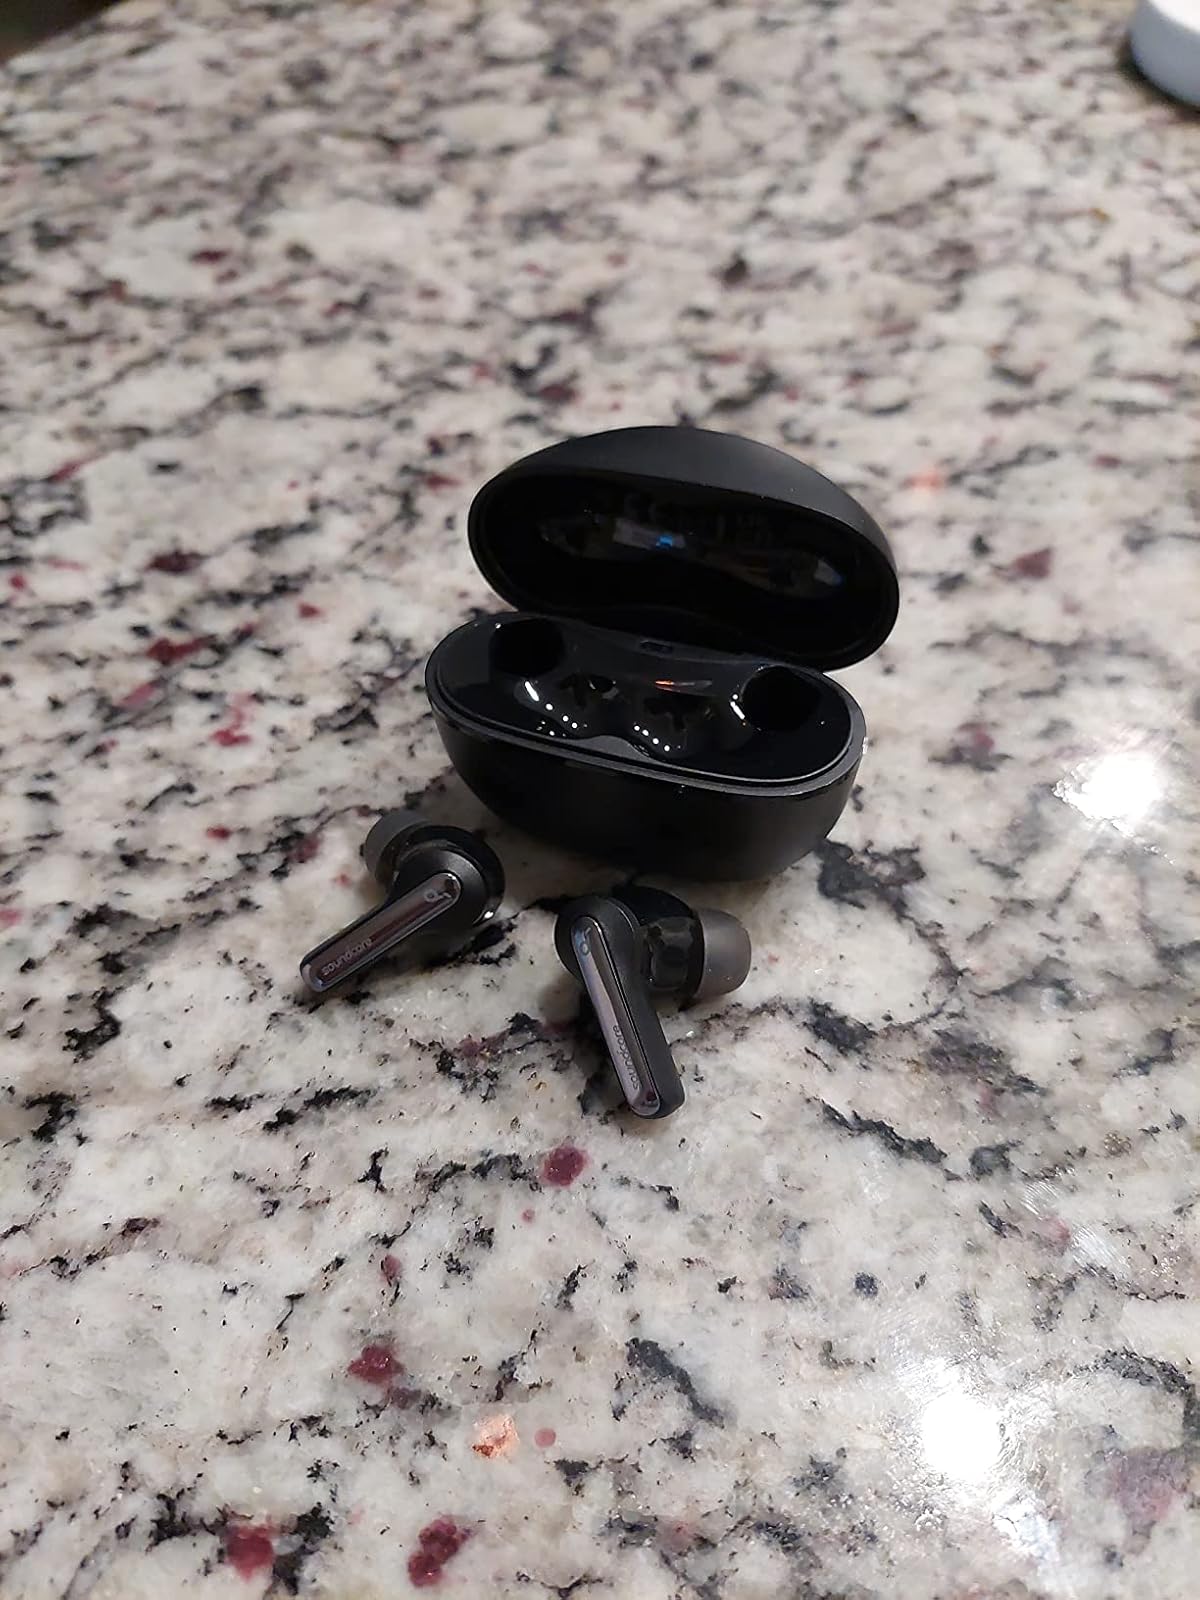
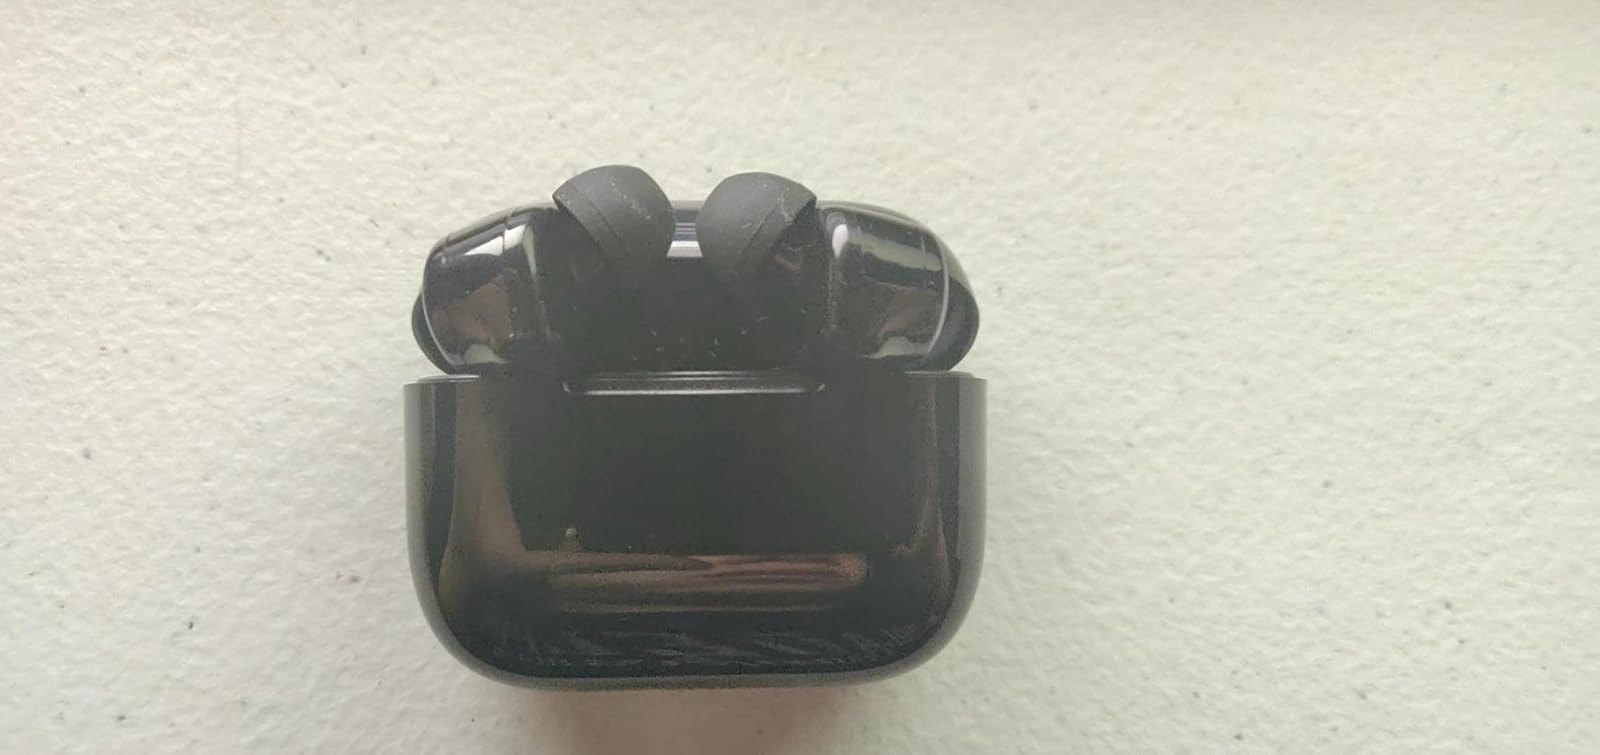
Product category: earbuds
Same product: no